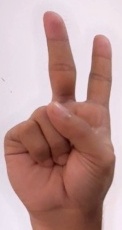
ASL sign: 2